Nomura Holdings

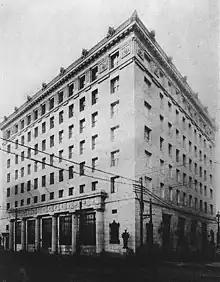
Sakaisuji Nomura Building (Nomura Building, Osaka Nomura Bank Head Office, Nomura Bank Head Office, Daiwa Bank Head Office). Built in February 1924 (Taisho 13).

The history of Nomura began on December 25, 1925, when Nomura Securities Co., Ltd. (NSC) was established in Osaka, as a spin-off from Securities Dept. of Osaka Nomura Bank Co., Ltd (the present day Resona Bank). NSC initially focused on the bond market. It was named after its founder Tokushichi Nomura II, a wealthy Japanese businessman and investor. He had earlier established Osaka Nomura bank in 1918, based on the Mitsui zaibatsu model with a capital of ¥10 million. Like the majority of Japanese conglomerates, or zaibatsu, its origins were in Osaka, but today operates out of Tokyo. NSC gained the authority to trade stock in 1938, and went public in 1961.